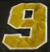
Number: 9